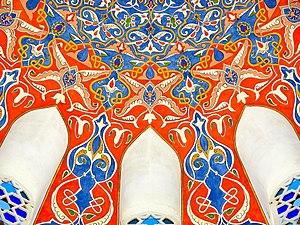
La mosquée de Ferhat-pacha, plus généralement connue sous le nom de Ferhadija, est une mosquée située au centre de Banja Luka, l'actuelle capitale de la République serbe de Bosnie en Bosnie-Herzégovine. Construite en 1579, elle est inscrite sur la liste des monuments nationaux de Bosnie-Herzégovine.